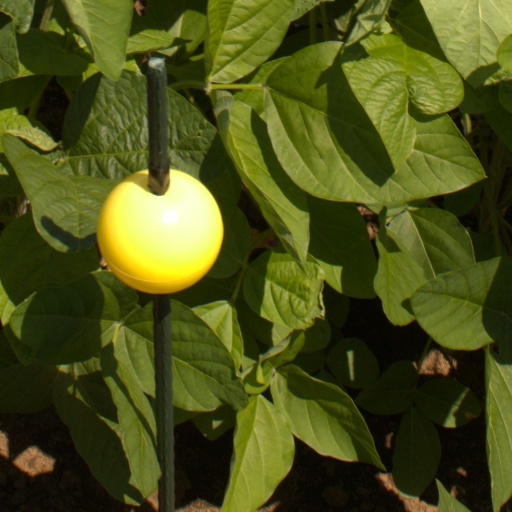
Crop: soybean